Peter Case

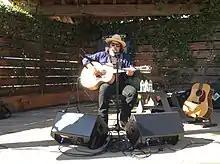
Peter Case at Hopmonk Tavern in Novato California

Case struck out on his own with the self-titled album Peter Case released in 1986 on Geffen Records. Produced by T Bone Burnett and Mitchell Froom, the record included three songs co-written by Burnett and one by Victoria Williams, and also featured the talents of Williams, Morlix, Klein, Mike Campbell (of Tom Petty and the Heartbreakers), John Hiatt, Jim Keltner, Jerry Marotta, Roger McGuinn (of The Byrds), and Van Dyke Parks, among others. One of the songs on the album, "Old Blue Car," was nominated for a Grammy Award. Robert Palmer chose the album as the No. 1 release for 1986 in his year-in-review wrap-up for "The New York Times".